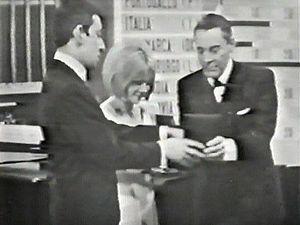
Le Concours Eurovision de la chanson est un évènement annuel organisé par l’Union européenne de radio-télévision, l’UER. Il réunit les membres de l’Union dans le cadre d’une compétition musicale, diffusée en direct et en simultané par tous les diffuseurs participants. Le concours est retransmis à la télévision, la radio et sur Internet.
Le Luxembourg a participé au Concours Eurovision de la chanson 1965 à Naples, en Italie. C'est la 9ᵉ participation et la 2ᵉ victoire du Luxembourg au Concours Eurovision de la chanson.
France Gall, nom de scène d'Isabelle Geneviève Marie Anne Gall, née le 9 octobre 1947 dans le 12ᵉ arrondissement de Paris, et morte le 7 janvier 2018 à Neuilly-sur-Seine, dans les Hauts-de-Seine, est une chanteuse française.
Le Concours Eurovision de la chanson est un événement annuel organisé par l’UER, l’Union européenne de radio-télévision. Il réunit les membres de l’Union dans le cadre d’une compétition musicale, diffusée en direct et en simultané par tous les pays participants. Depuis 1956, le concours s’est tenu chaque année, sans aucune interruption. Jusqu'à présent, vingt-sept pays et soixante-six interprètes l'ont déjà remporté.
Serge Gainsbourg, nom de scène de Lucien Ginsburg, né le 2 avril 1928 à Paris et mort le 2 mars 1991 dans cette même ville, est un auteur-compositeur-interprète, et accessoirement, poète, pianiste, artiste peintre, scénariste, metteur en scène, écrivain, acteur et cinéaste français.